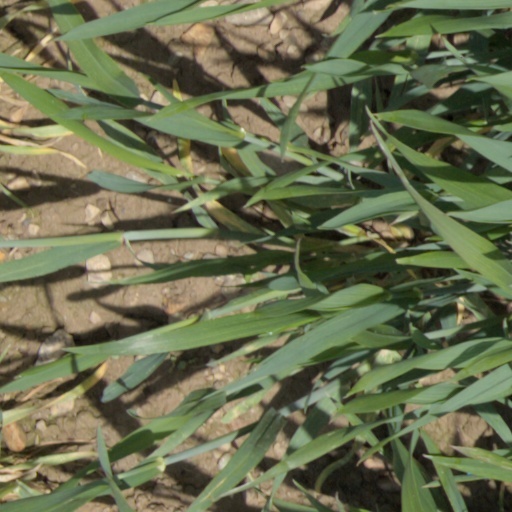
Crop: wheat